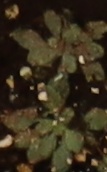
Label: Horseweed